Emory University

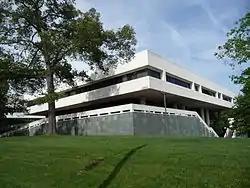
Gambrell Hall, Emory University School of Law

Emory University School of Medicine offers the Doctor of Medicine (MD), Doctor of Physical Therapy, and Master of Medical Science degrees.